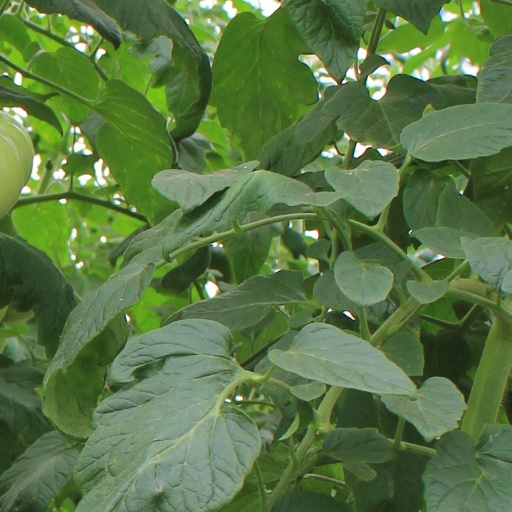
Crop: tomato